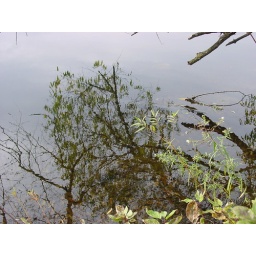
reflection of trees in water